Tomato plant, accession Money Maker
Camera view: vertical (180 deg); turntable rotation: 210 degrees
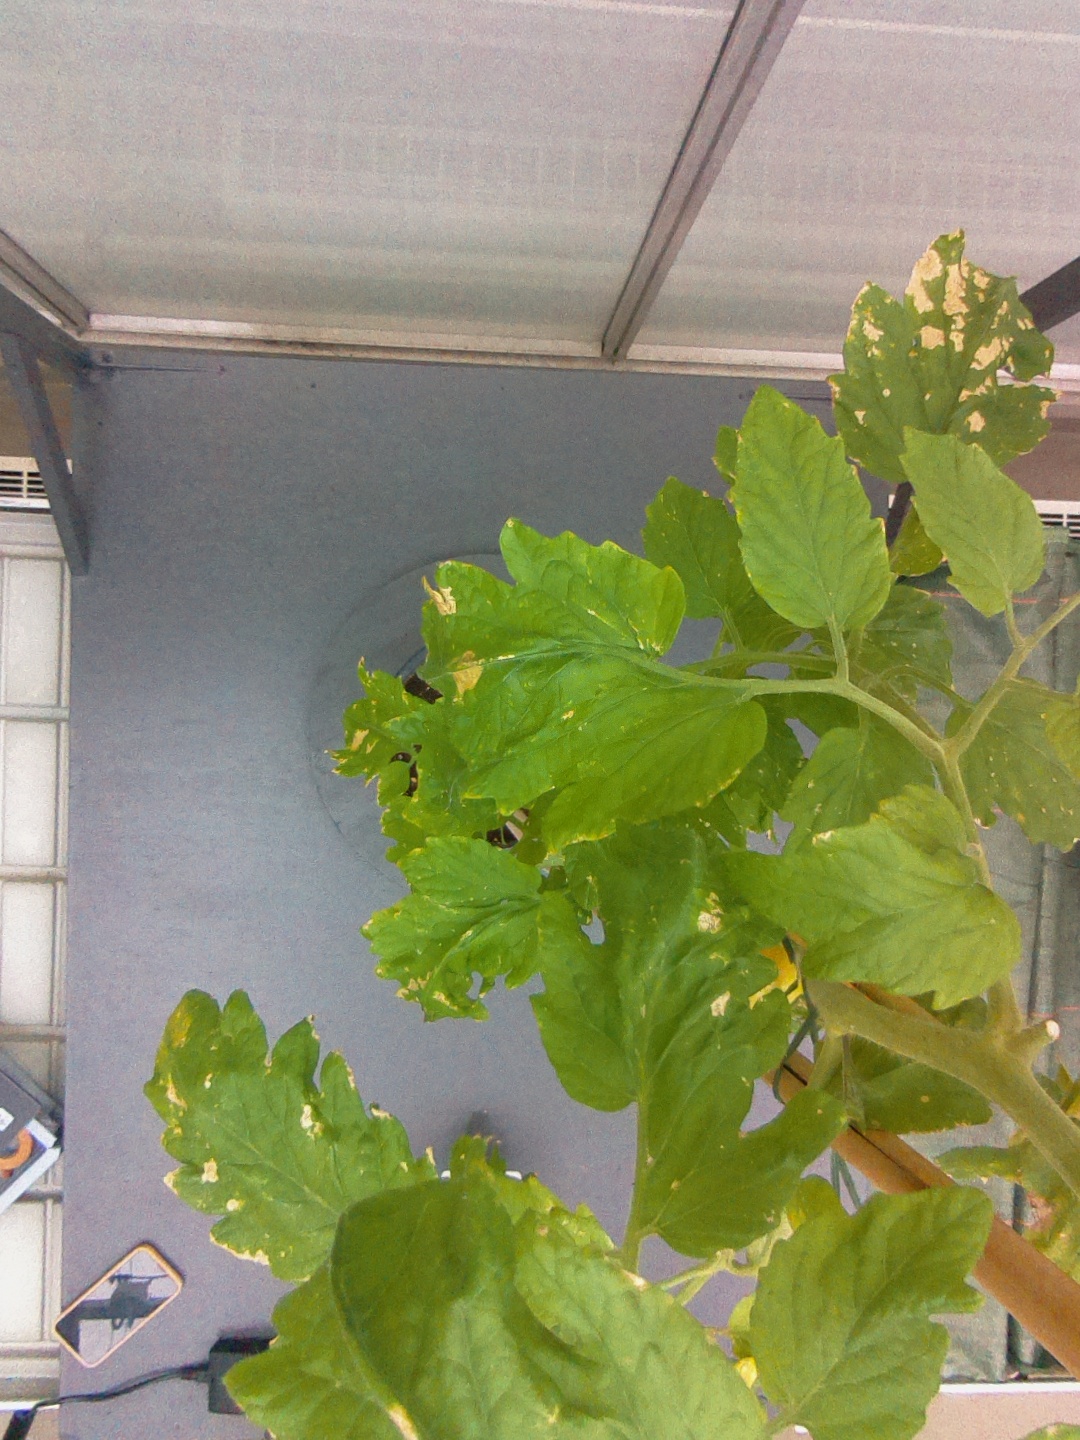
BBCH growth stage 84: 40%-50% of fruits show typical fully ripe color